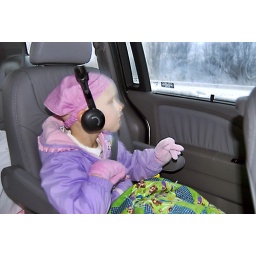
Ellie rocks out to XM's 20 on 20 in the car